Leg

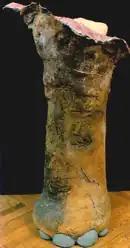
The leg of a woolly mammoth (reconstruction).

In tetrapod anatomy, "leg" is used to refer to the entire limb. In human medicine, the precise definition refers only to the segment between the knee and the ankle. This lower segment is also called the "shank", and the front (anterior) of the segment is called the "shin" or "pretibia".